Giuseppe Verdi

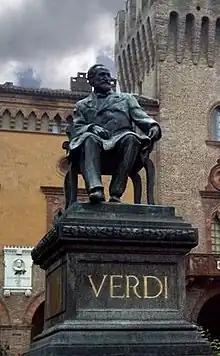
Luigi Secchi's 1913 statue of Verdi in Busseto

The writer Friedrich Schiller (four of whose plays were adapted as operas by Verdi) distinguished two types of artists in his 1795 essay "On Naïve and Sentimental Poetry". The philosopher Isaiah Berlin ranked Verdi in the 'naïve' category—"They are not...self-conscious. They do not...stand aside to contemplate their creations and express their own feelings...They are able...if they have genius, to embody their vision fully." (The 'sentimentals' seek to recreate nature and natural feelings on their own terms—Berlin instances Richard Wagner—"offering not peace, but a sword".) Verdi's operas are not written according to an aesthetic theory, or with a purpose to change the tastes of their audiences. In conversation with a German visitor in 1887 he is recorded as saying that, whilst "there was much to be admired in [Wagner's operas] "Tannhäuser" and "Lohengrin"...in his recent operas [Wagner] seemed to be overstepping the bounds of what can be expressed in music. For him "philosophical" music was incomprehensible." Although Verdi's works belong, as Rosselli admits "to the most artificial of genres...[they] ring emotionally true: truth and directness make them exciting, often hugely so."